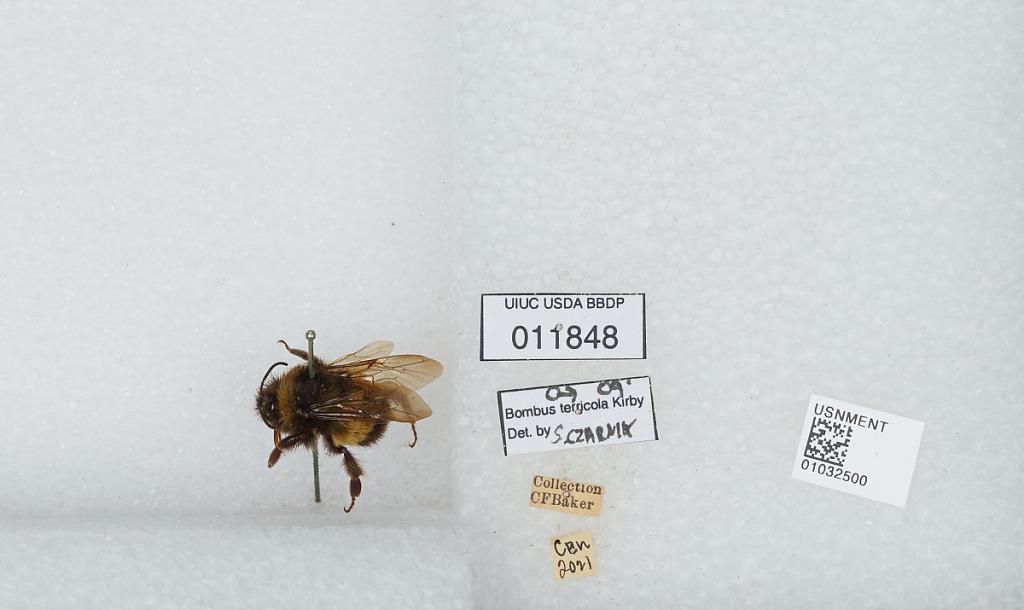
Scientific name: Bombus (Bombus) terricola Kirby
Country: Canada
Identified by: Czarnik, S.